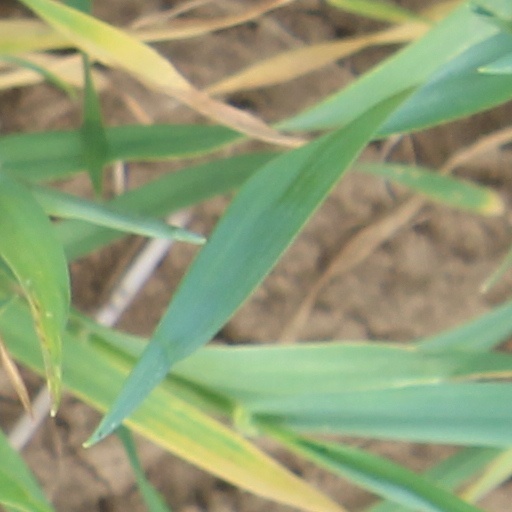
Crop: wheat